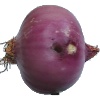
Label: Onion Red Peeled 1